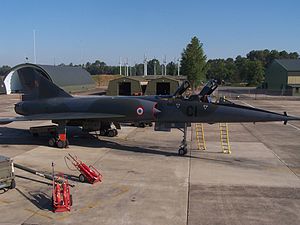
Dassault Mirage IV
Fransk Mirage IV
Dassault Mirage IV er et supersonisk fransk bombefly. I starten af 1950'erne stod Armée de l'air med et akut behov for et strategisk bombefly, der kunne medføre kernevåben. Flyet skulle kunne flyve med supersonisk hastighed.